1 Special Service Battalion

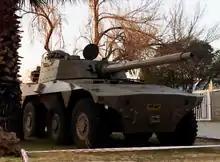
Rooikat at the entrance to 1SSB, Bloemfontein.

Following World War II, the Special Service Battalion was re-organised into 2 battalions - 1 Special Service Battalion and 1 South African Infantry Battalion.